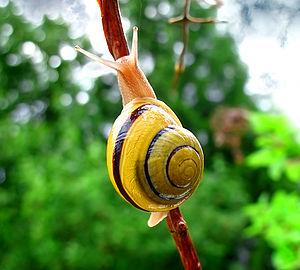
Les gastéropodes sont une classe de mollusques caractérisés par la torsion de leur masse viscérale. Ils présentent une très grande diversité de formes mais peuvent se reconnaitre généralement par leur coquille dorsale torsadée et univalve caractéristique lorsqu’elle est présente.